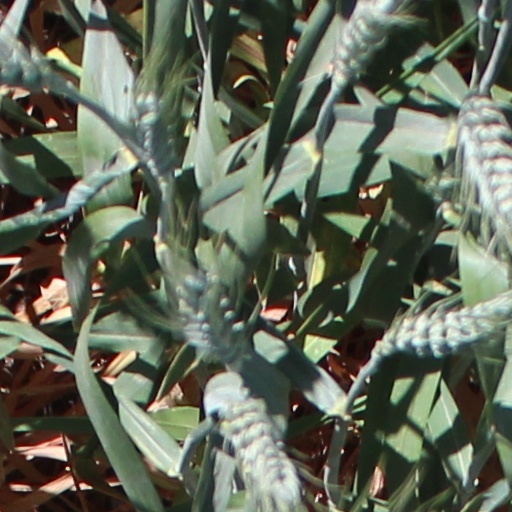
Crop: wheat